Andrés Manuel del Río

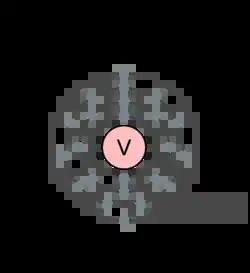
Element 23 on the periodic table.

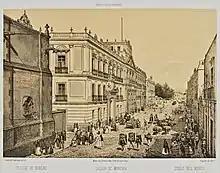
Palacio de Mineria, Mexico City

In 1801, while examining mineral samples sent to him by the Purísima del Cardenal mine in Zimapán in the State of Hidalgo, del Río arrived at the conclusion that he had found a new metallic element. He prepared various compounds of the element, and observing their diverse colors, he named the element "panchromium" (Greek: παγχρώμιο "all colors"). Later, on observing that the compounds changed color to red on heating, he substituted the name "erythronium" (Greek: ερυθρός "red").